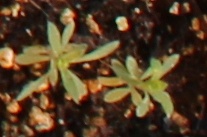
Label: Kochia